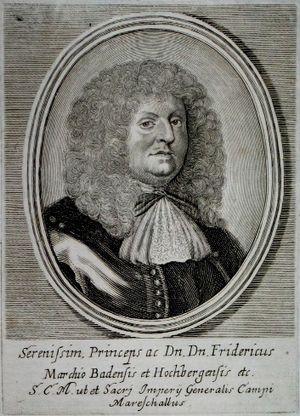
Frédéric VI, né le 16 novembre 1617 au château de Durlach et décédé le 10 janvier 1677 au château de Durlach, est margrave de Bade-Durlach de 1659 à 1677.